Upper Ngau Tau Kok Estate

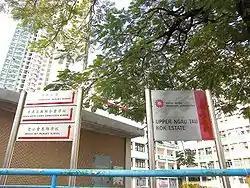
New Estate Board of Upper Ngau Tau Kok Estate

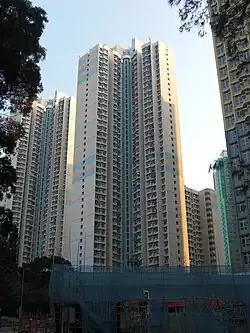
Upper Ngau Tau Kok Estate Phase 1

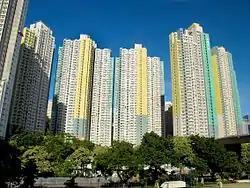
Upper Ngau Tau Kok Estate Phase 2 and 3

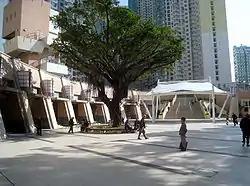
Entry Plaza of Upper Ngau Tau Kok Estate

Upper Ngau Tau Kok Estate is a public housing estate in Ngau Tau Kok, Kwun Tong, Kowloon, Hong Kong, located next to Kwun Tong Garden Estate and between MTR Ngau Tau Kok station and Kowloon Bay station. After redevelopment, the estate has 9 blocks developed into 3 phases.